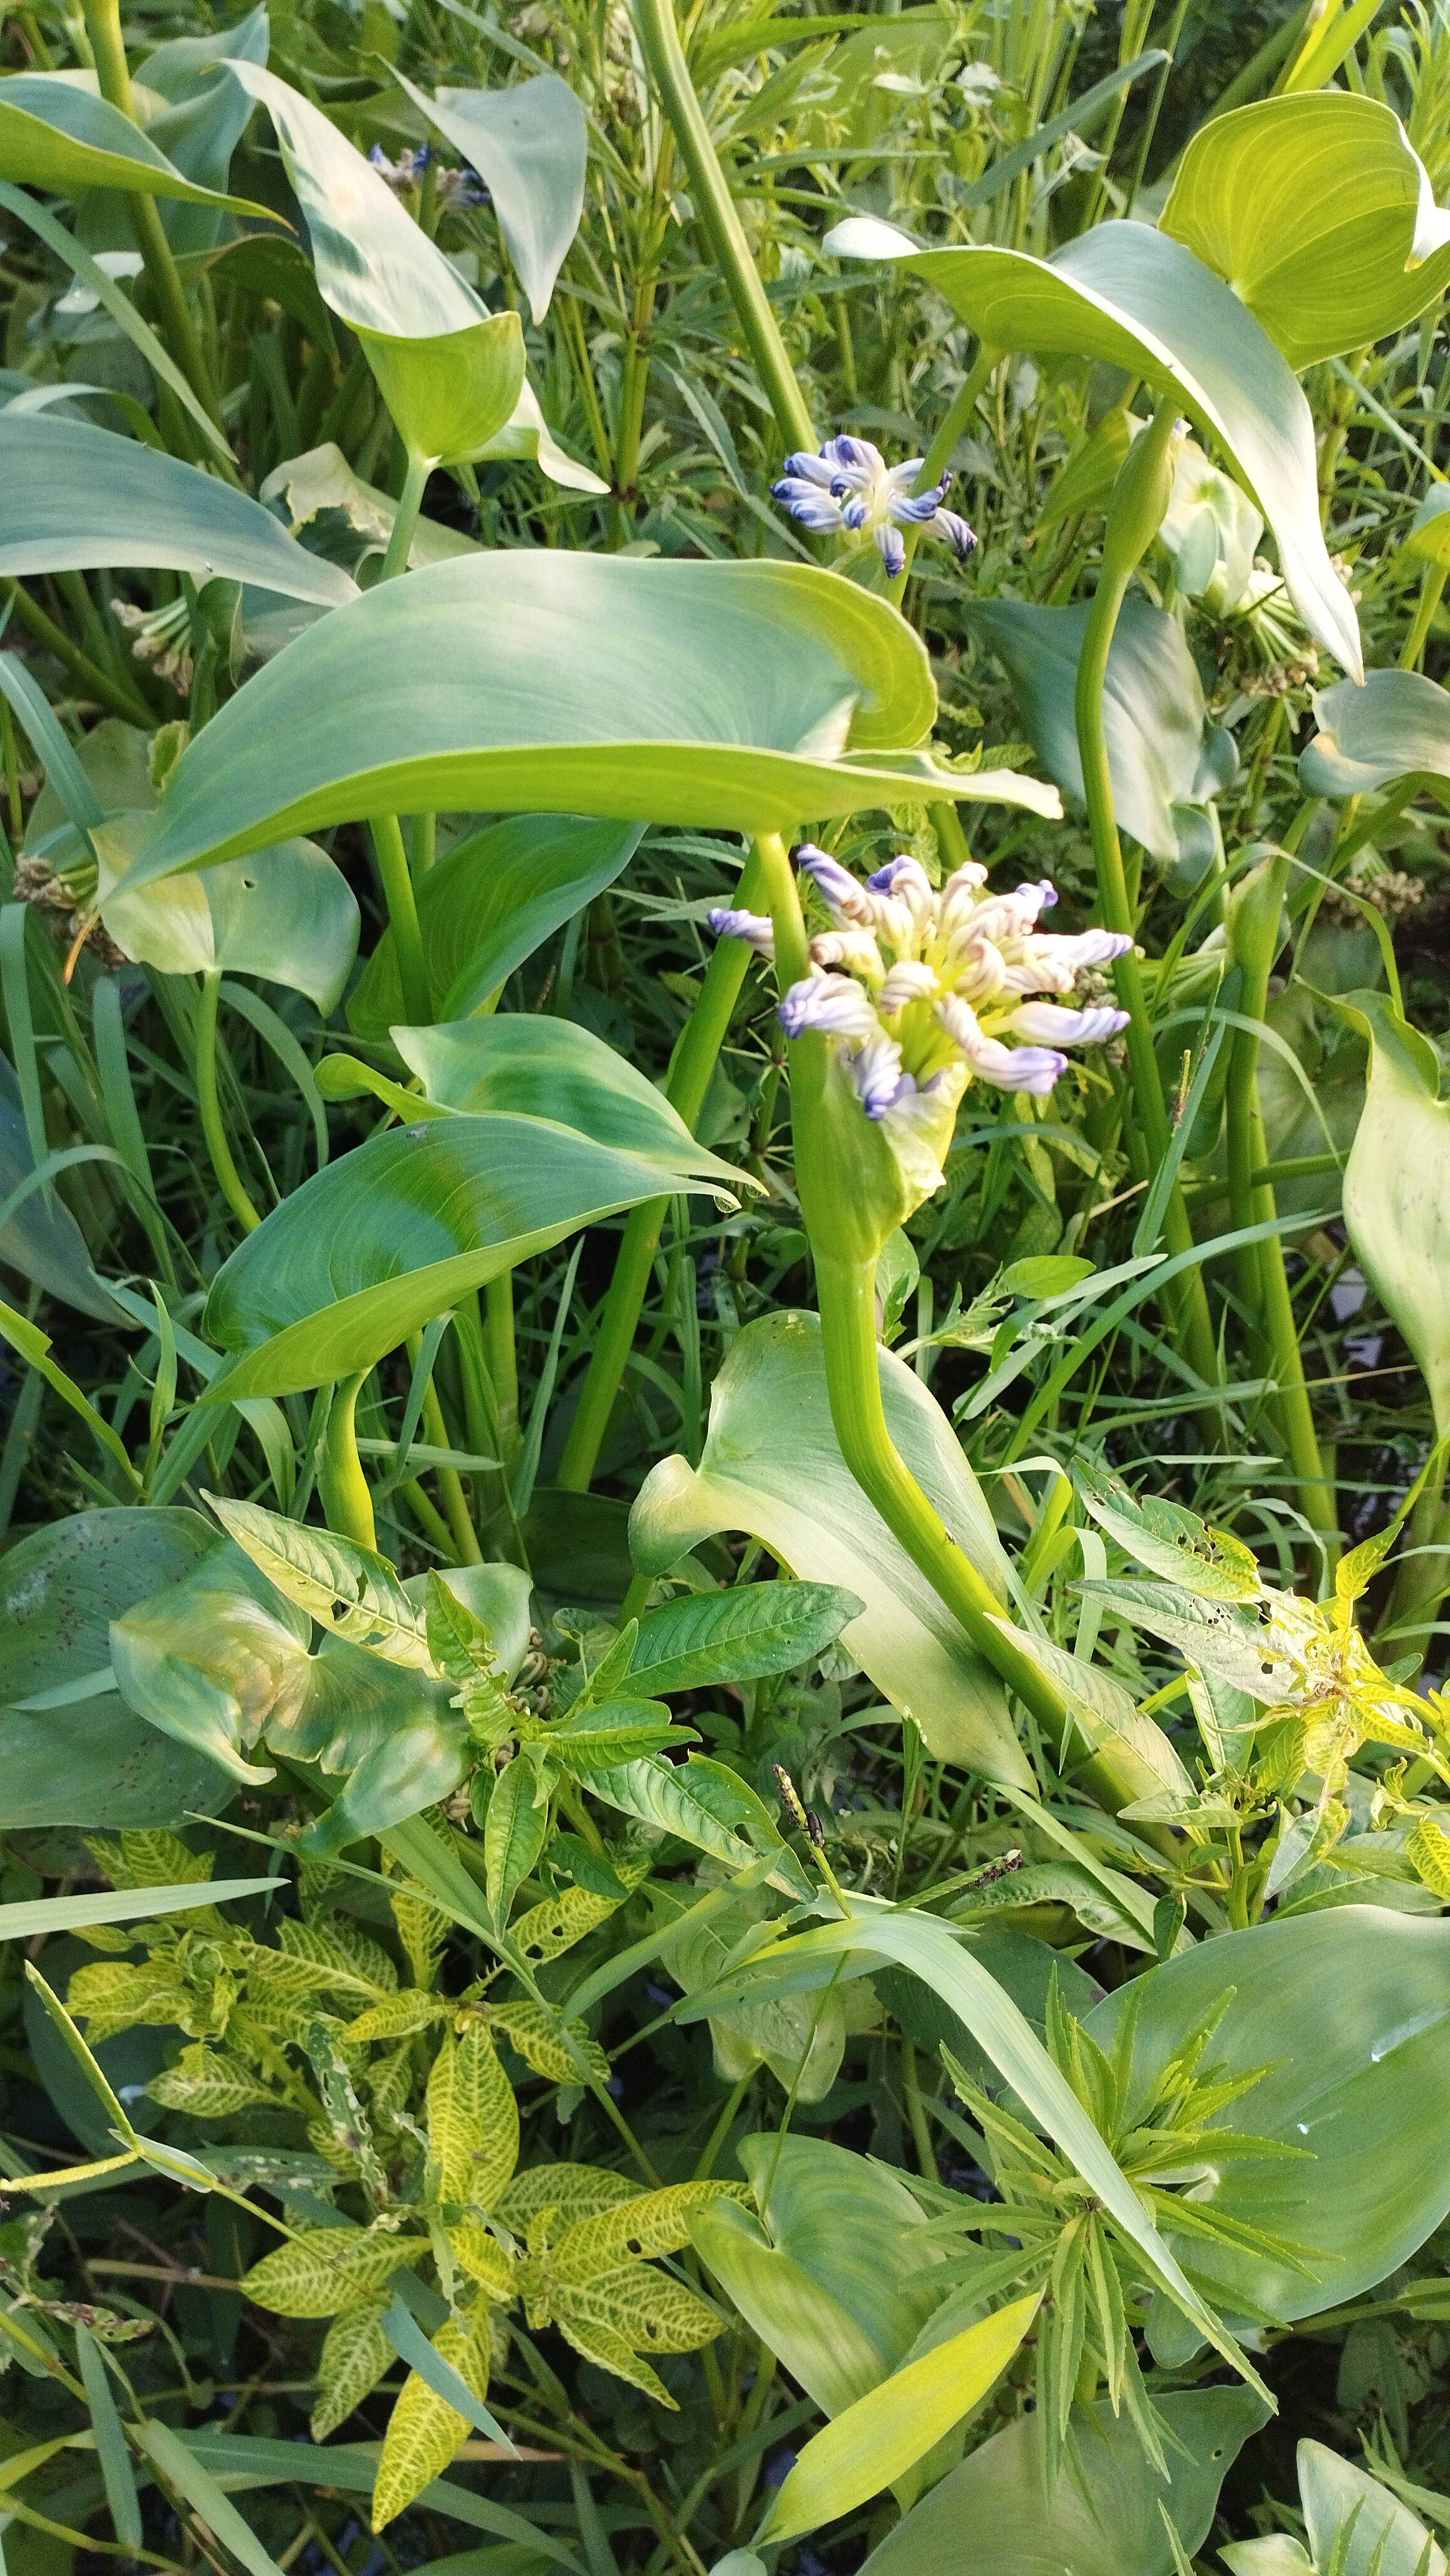
Species: Heartleaf False Pickerelweed (Monochoria korsakowii)